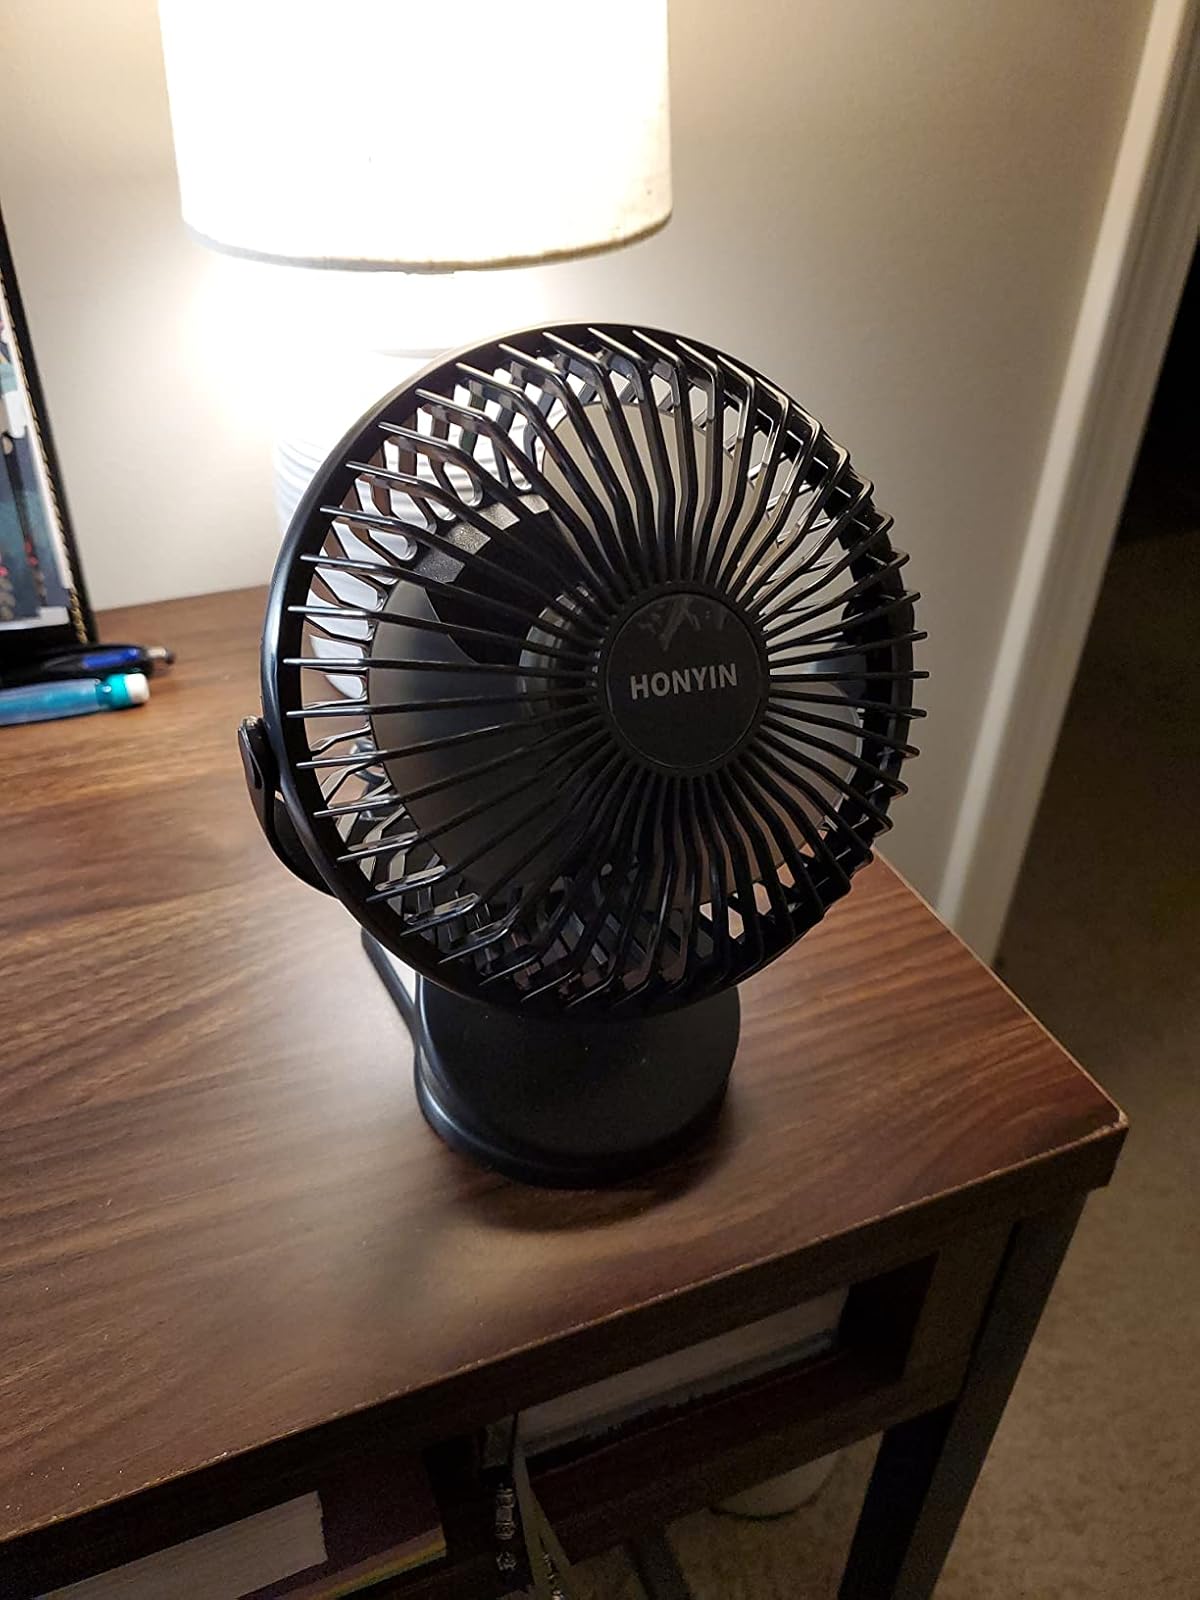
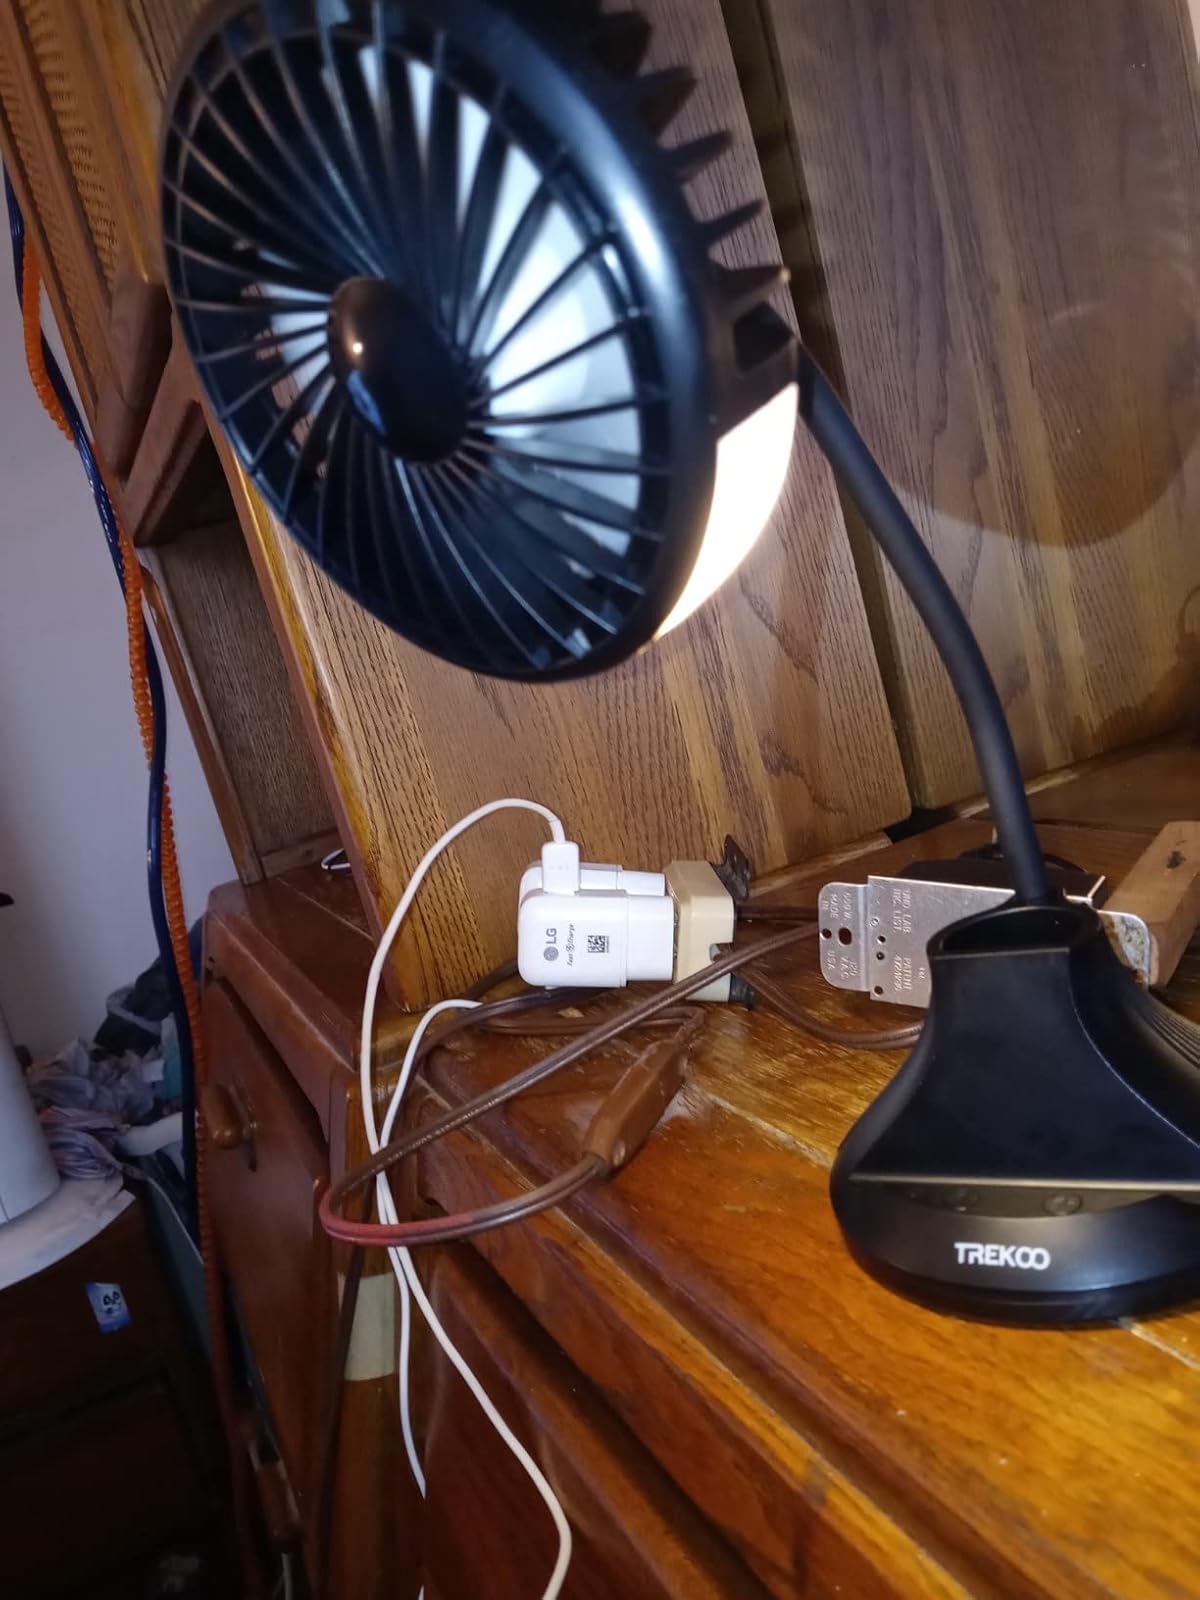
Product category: fan
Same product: no